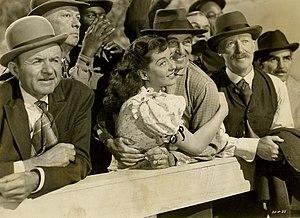
Gilbert « Gil » Warrenton est un directeur de la photographie américain, né le 7 mars 1894 à Paterson, mort le 21 août 1980 dans le comté de Riverside.
John Hoyt est un acteur, scénariste et producteur américain né le 5 octobre 1905 à Bronxville, État de New York, mort le 15 septembre 1991 à Santa Cruz.